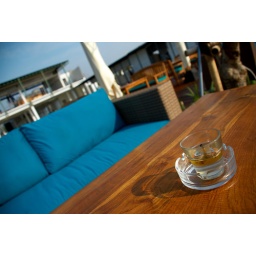
The blue sofa by the beach